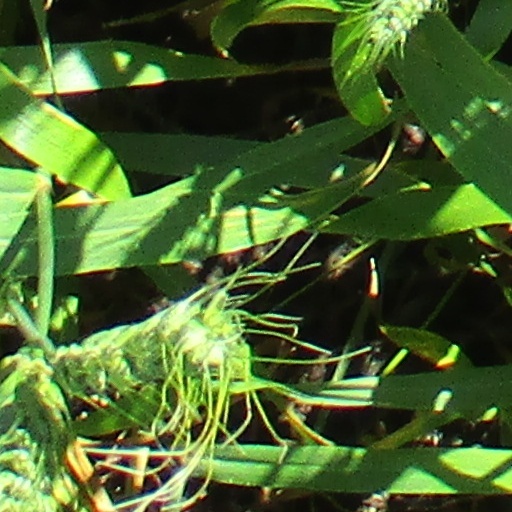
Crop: wheat